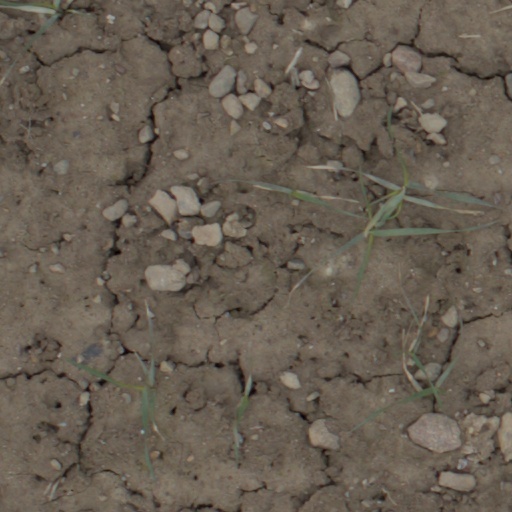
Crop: wheat